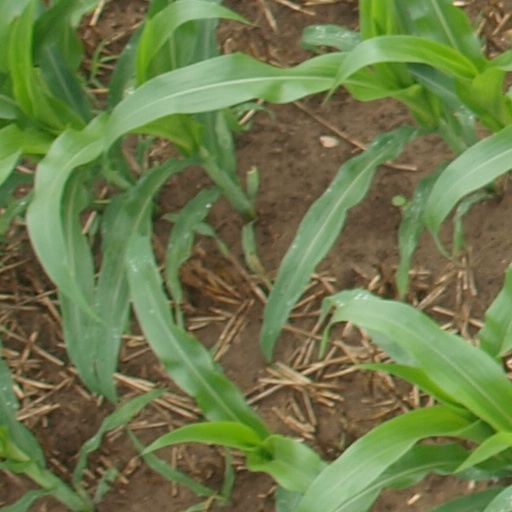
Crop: maize; corn